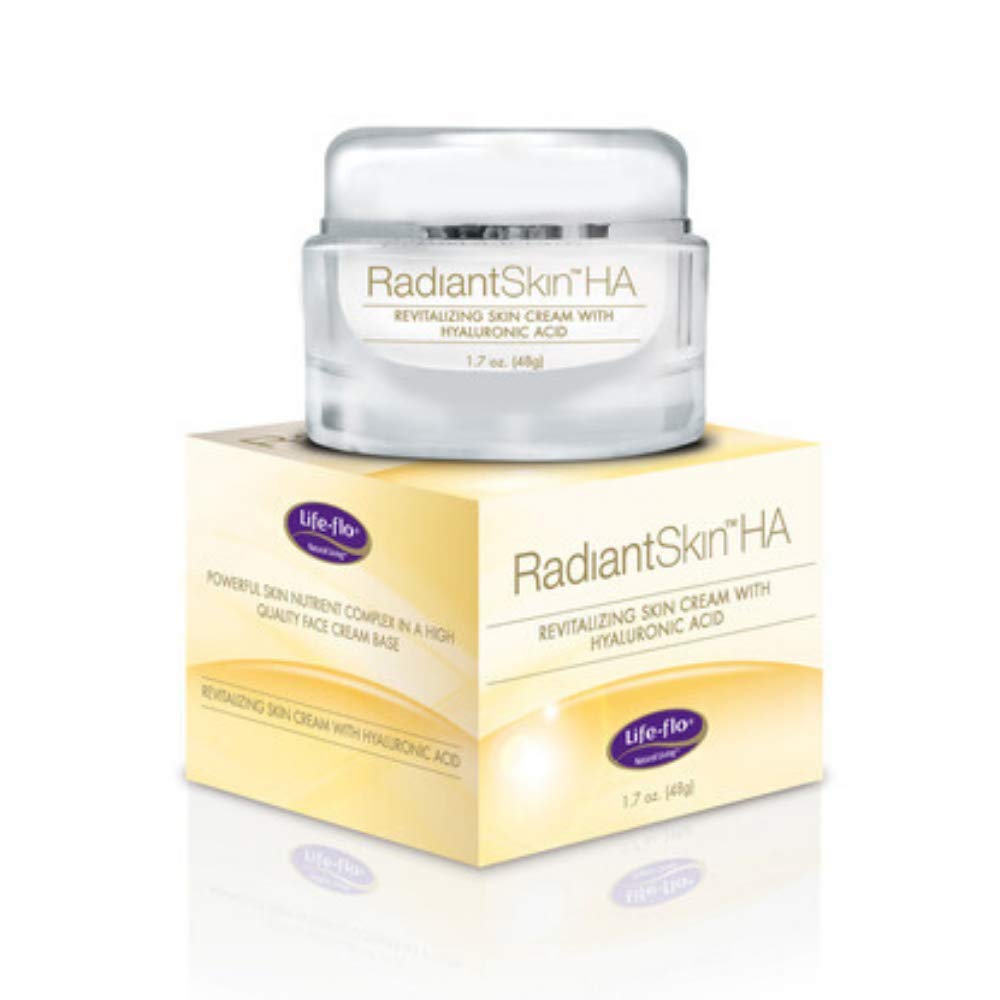
LIFE-FLO Radiant Skin, Cream, Passion Fruit (Carton) | 1.7oz
Category: All Beauty
This cream helps replenish the hyaluronic acid (ha)which is naturally lost with age, and leaves skin feeling renewed and lubricated.
Features: We harness the power of pure, natural ingredients to help you replenish, restore, rejuvenate and relax | We harness the power of pure, natural ingredients to help you replenish, restore, rejuvenate and relax | People change. Bodies change. Life changes. Life-flo is right there with you | BE (amazing, radiant, confident) YOU